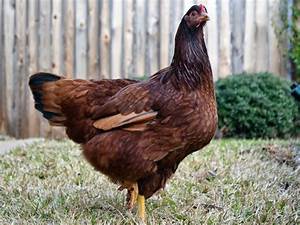
Label: chicken